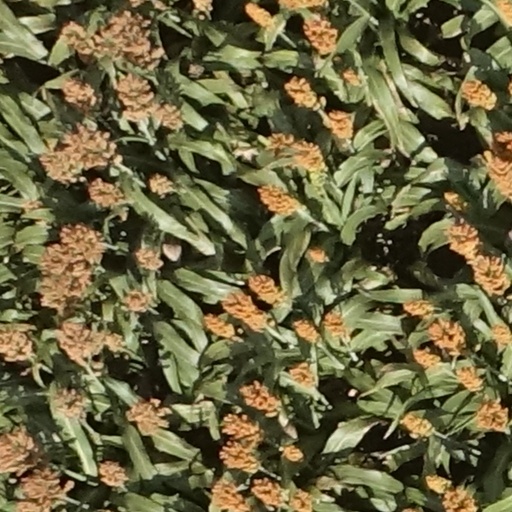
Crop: sorghum